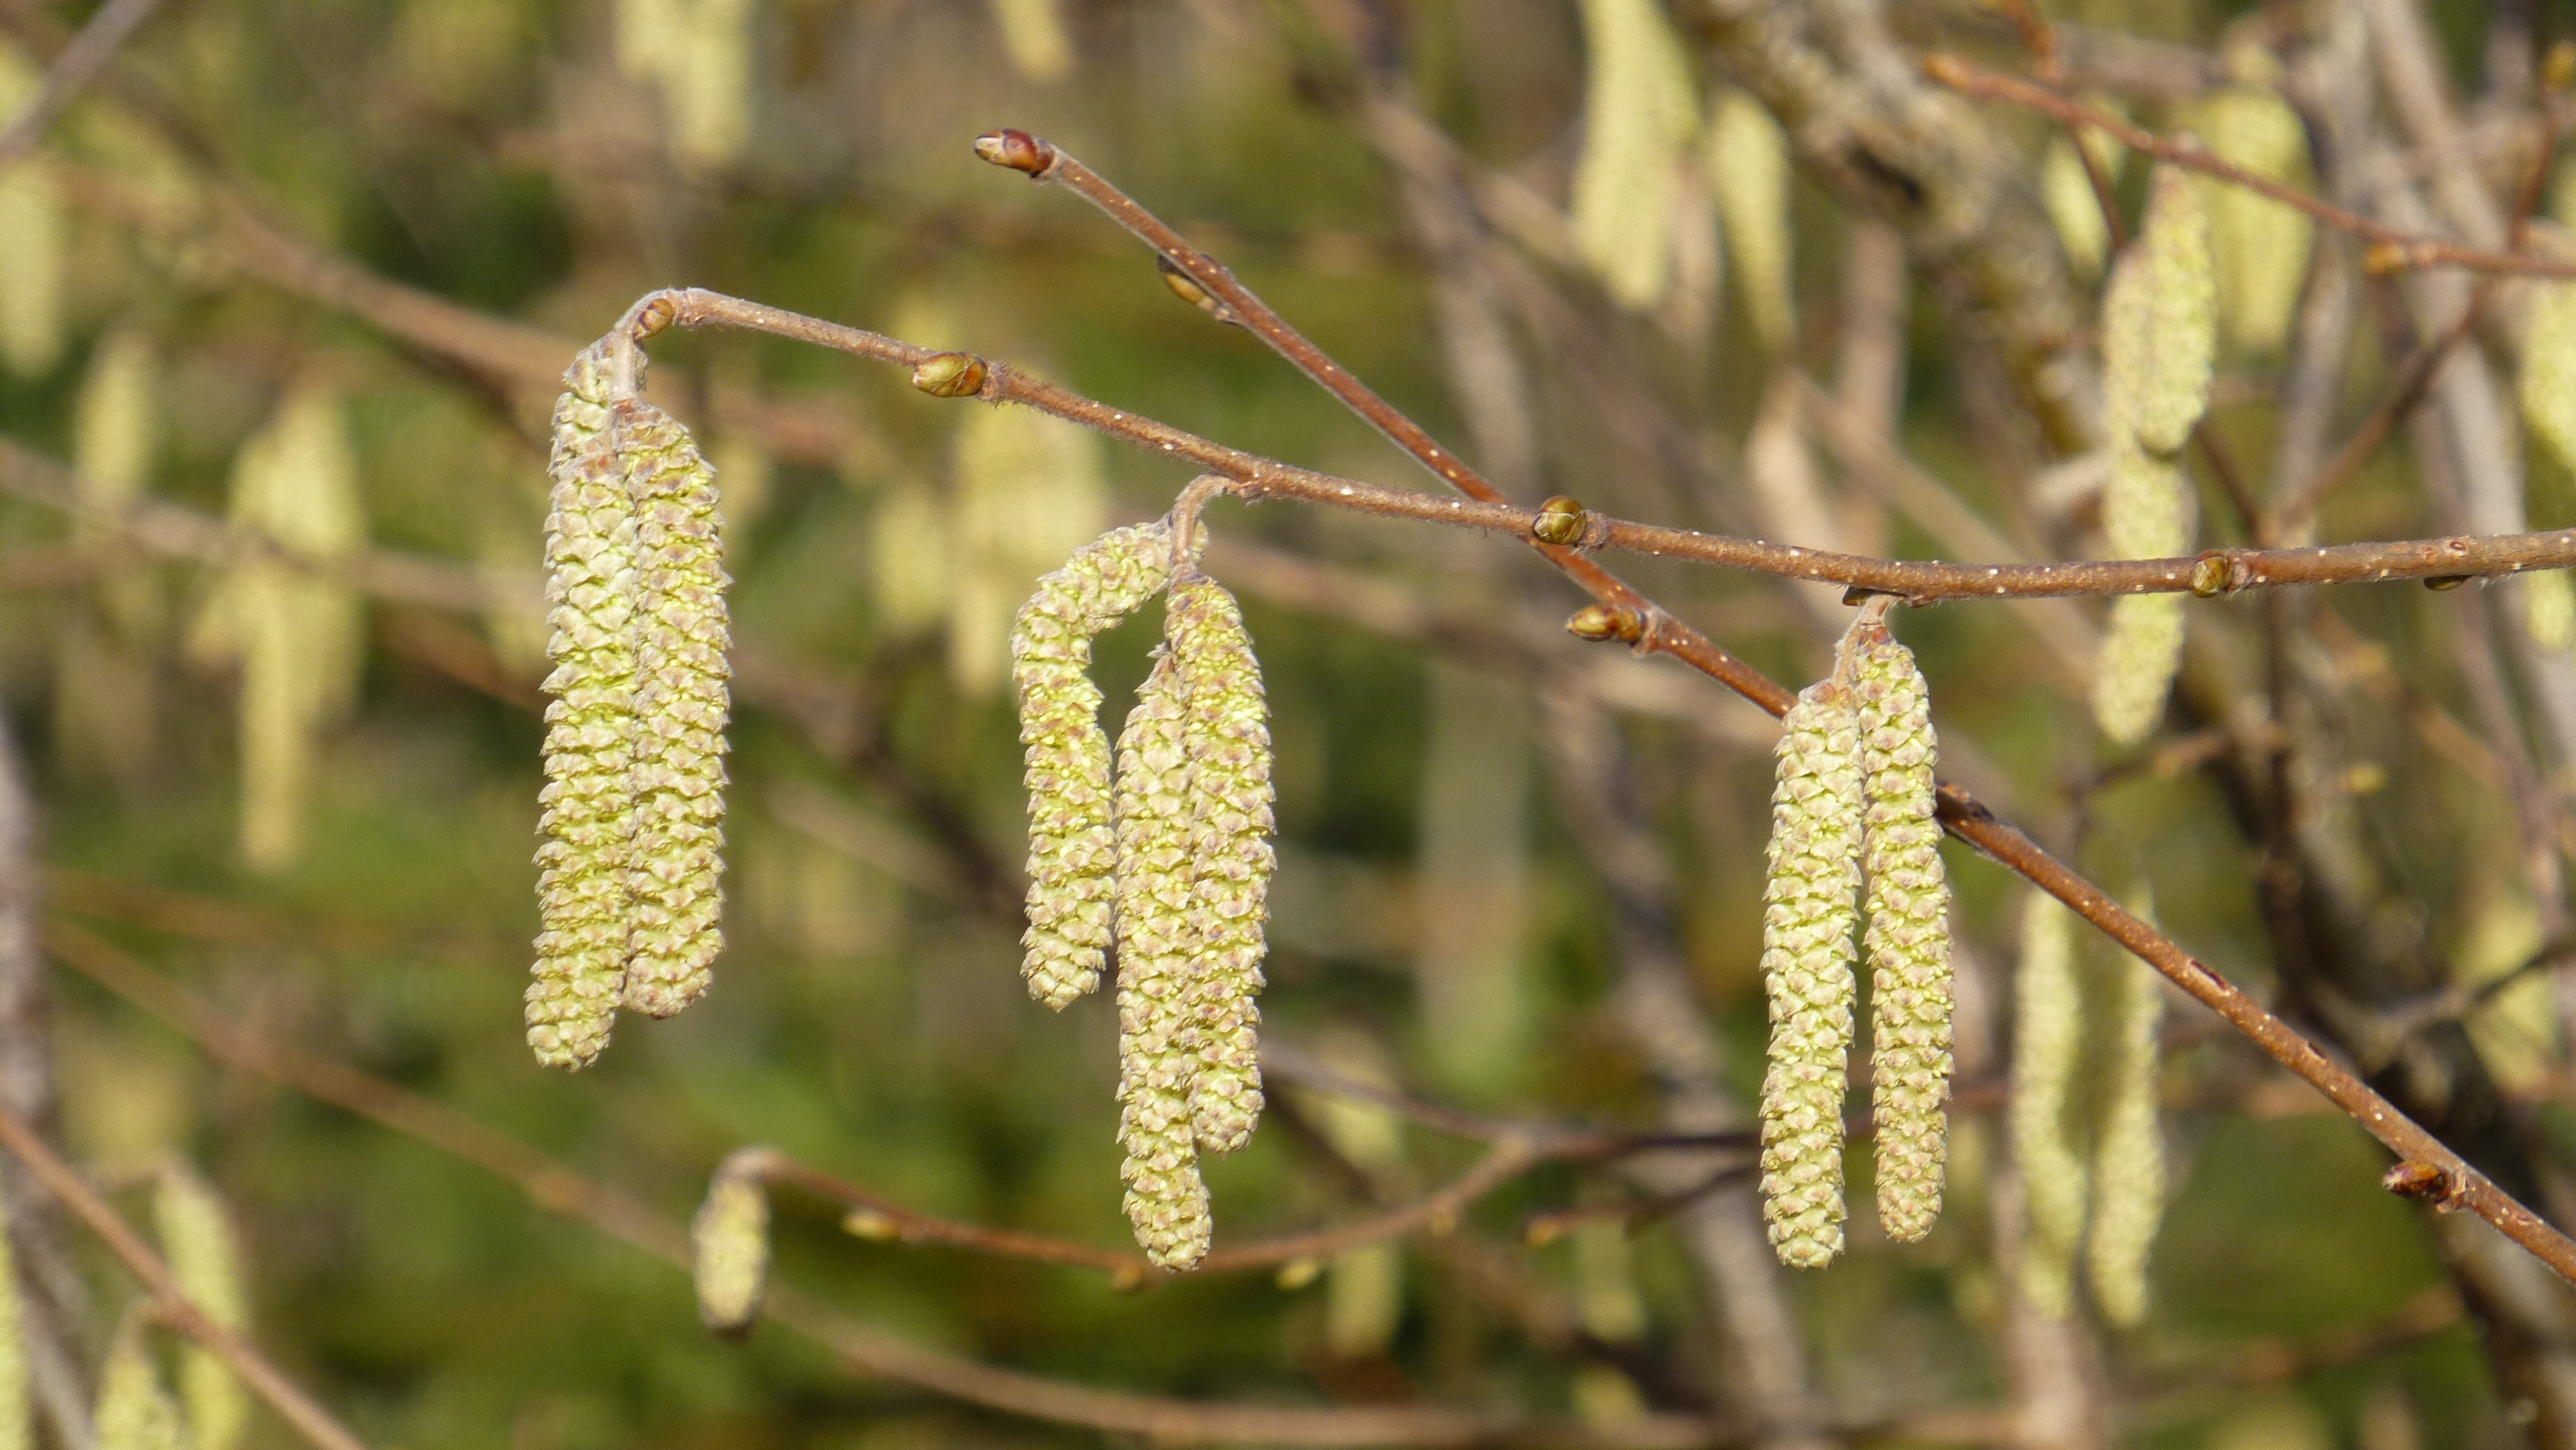
tree, branch, plant, leaf, flower, bush, spring, produce, crop, botany, flora, twig, flowers, spruce, shrub, hazelnut, larch, flowering plant, grass family, plant stem, woody plant, land plant